Anthony Phillips (baseball)

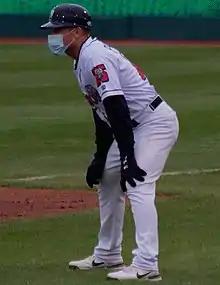
Phillips with the Lansing Lugnuts in 2021

Anthony Gareth Phillips (born 11 April 1990) is a South African former professional baseball infielder. He has been a member of the Seattle Mariners, Philadelphia Phillies, Los Angeles Angels of Anaheim and Colorado Rockies organizations. He bats and throws right-handed. He has been compared to a "young Chuck Knoblauch" by the "Seattle Post-Intelligencer". José Moreno, Phillips' former manager, compared his style of play to that of David Eckstein. While not officially retired, Phillips is now a minor league coach.